Lust for Life (Iggy Pop album)

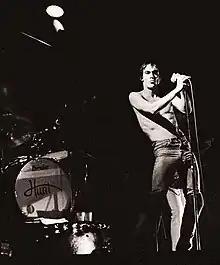
Pop on stage during the Lust for Life tour in late 1977.

At the end of the tour, Pop became fed up with RCA and decided he was going to quickly finish his contract with a live album. The album, assembled from soundboard tapes from the two prior tours and given quick touch-ups by Edu Meyer at Hansa, was released as "TV Eye Live" in May 1978. It earned him a decent payout from RCA. Prior to its release, recordings Pop had made with former Stooges member James Williamson in 1975 were released in November 1977 through Bomp! Records as "Kill City", credited jointly to Pop and Williamson. After leaving RCA, Pop signed with Arista Records; his first album for them, "New Values", was produced by Williamson and released in the fall of 1979.